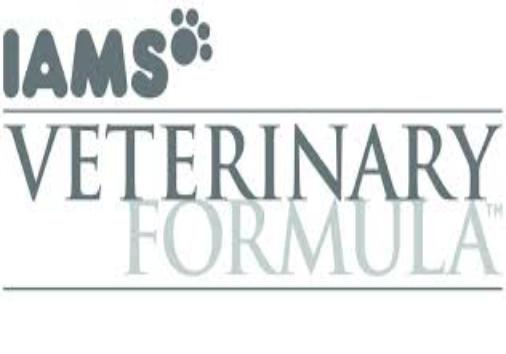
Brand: Iams
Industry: Food